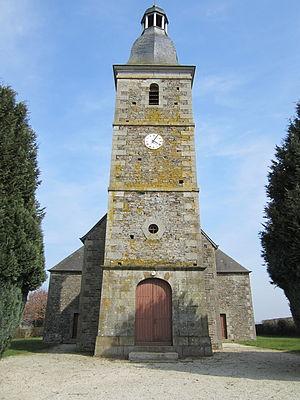
Église Saint-Blaise, Le Mesnil-Adelée
Le Mesnil-Adelée est une commune française, située dans le département de la Manche en région Normandie, peuplée de 169 habitants.